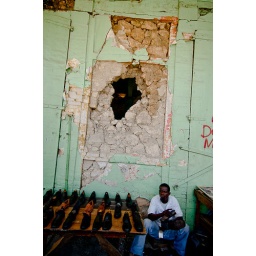
A shoe vendor sits directly below a heavily damaged building in Port Au Prince